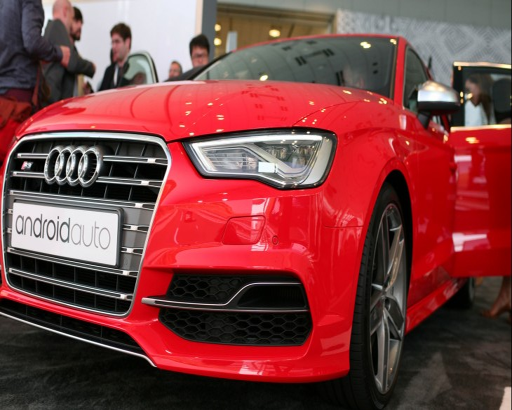
hands on with interest with software